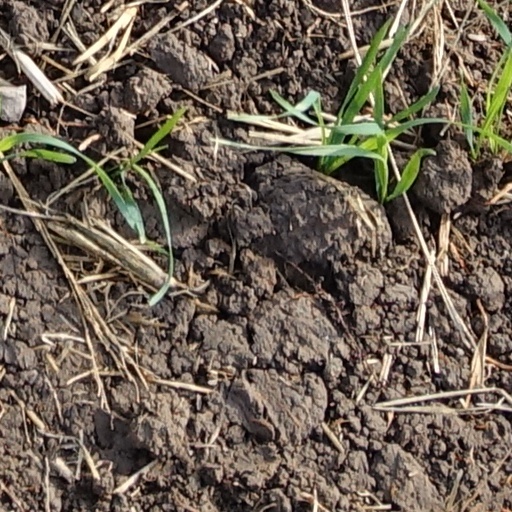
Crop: wheat